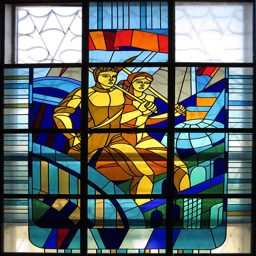
the stained glass windows of industrial disaster